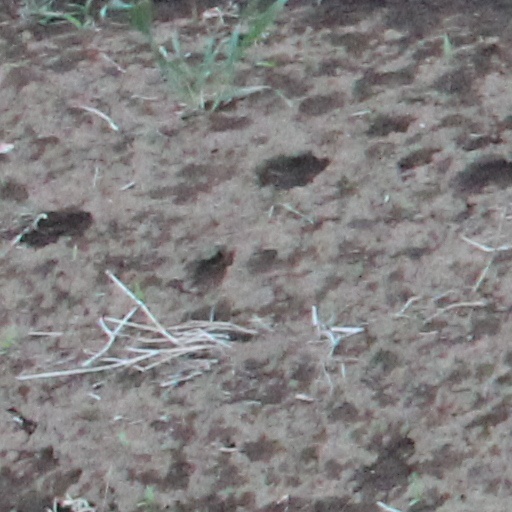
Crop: wheat